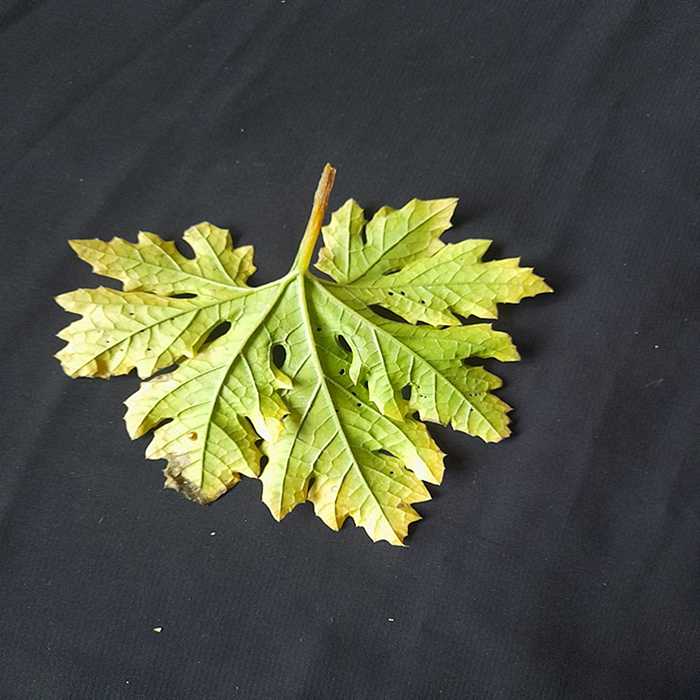
Plant: Bitter Gourd
Label: Fusarium wilt